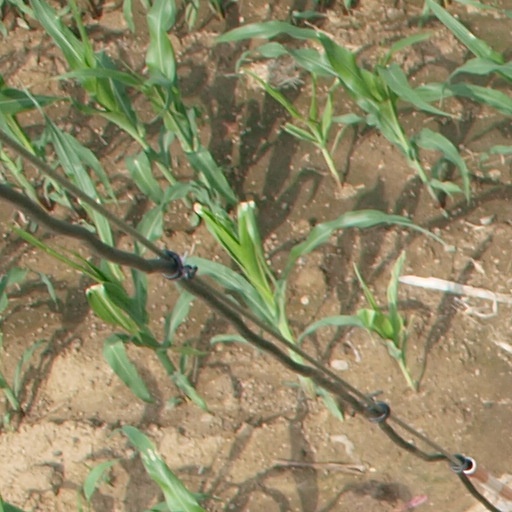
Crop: maize; corn